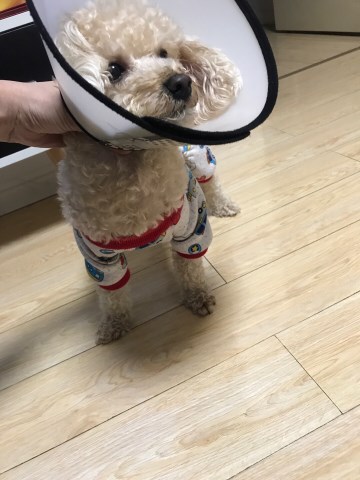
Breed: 7449-n000128-teddy